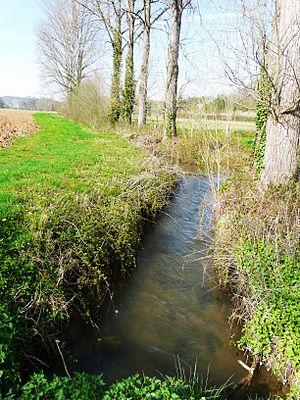
La Seyze près du lieu-dit Parouty entre Queyssac (à gauche) et Lamonzie-Montastruc (à droite), Dordogne, France. Vue vers l'amont.
Queyssac est une commune française située dans le département de la Dordogne, en région Nouvelle-Aquitaine. Le village est connu pour sa remarquable église romane.